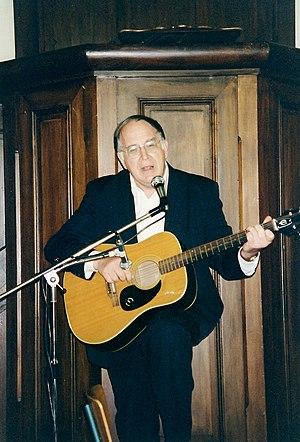
Jean-Louis Decker, né le 1ᵉʳ mai 1939 à Guebwiller et mort le 1ᵉʳ novembre 2016 à Issenheim, est un pasteur protestant réformé et auteur-compositeur-interprète français.